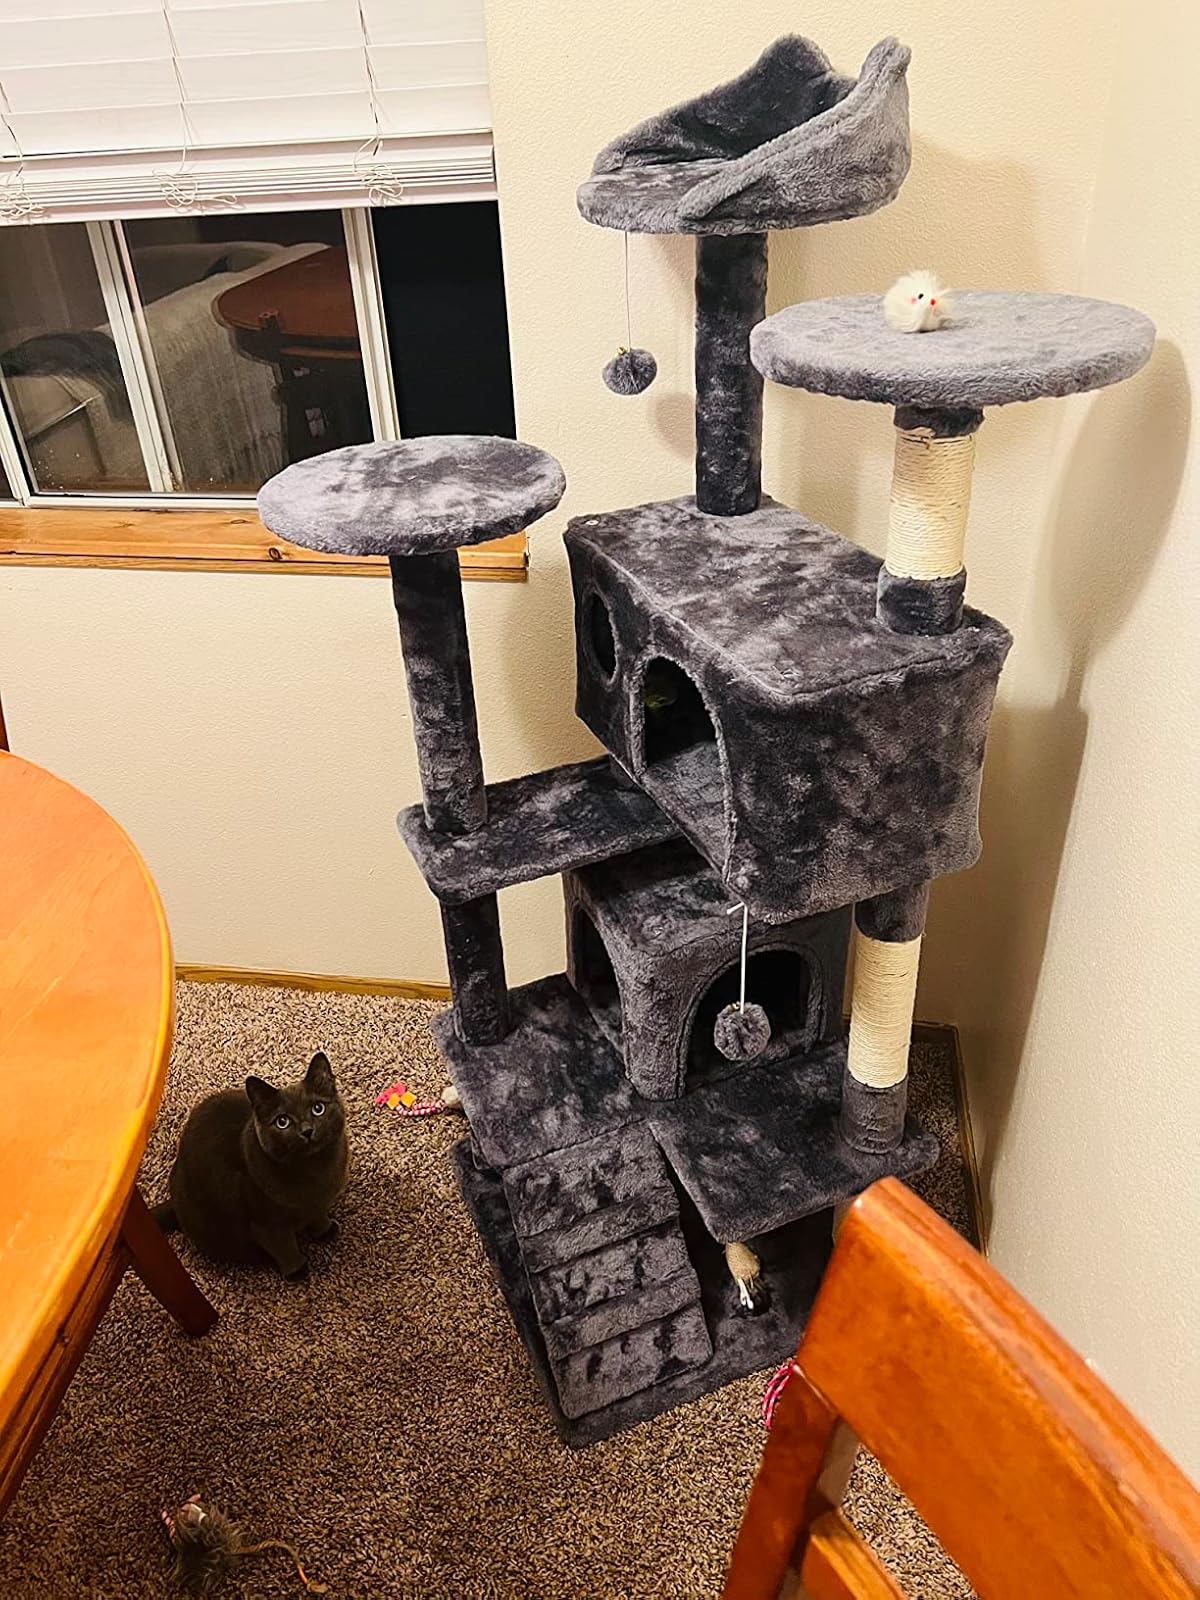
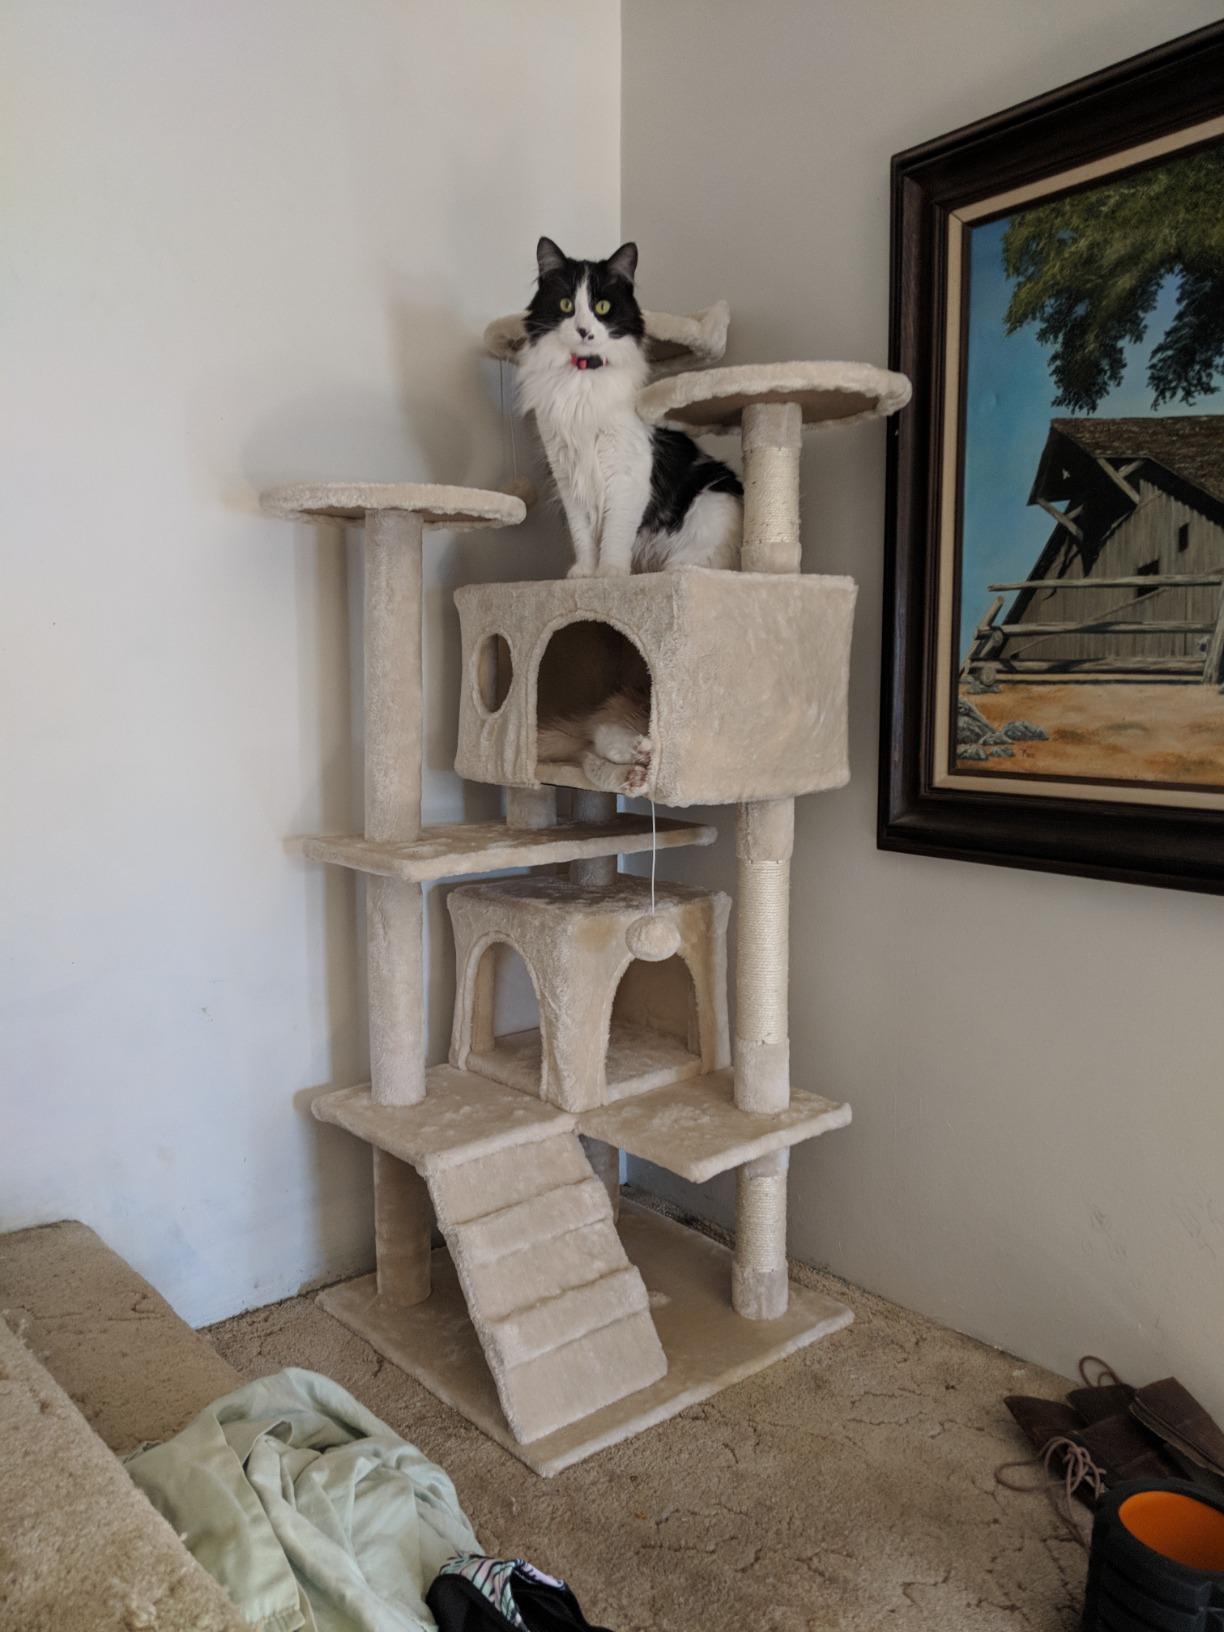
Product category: items_cat tree
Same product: no